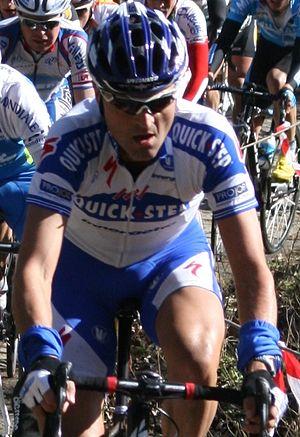
Kevin Hulsmans, au mont Kemmel lors des Trois jours de Flandre occidentale